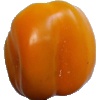
Label: yellow_pepper